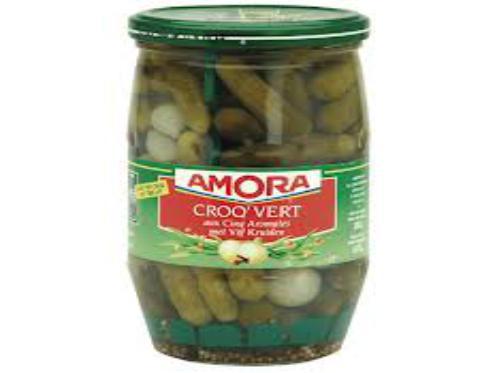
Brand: Amora
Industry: Food